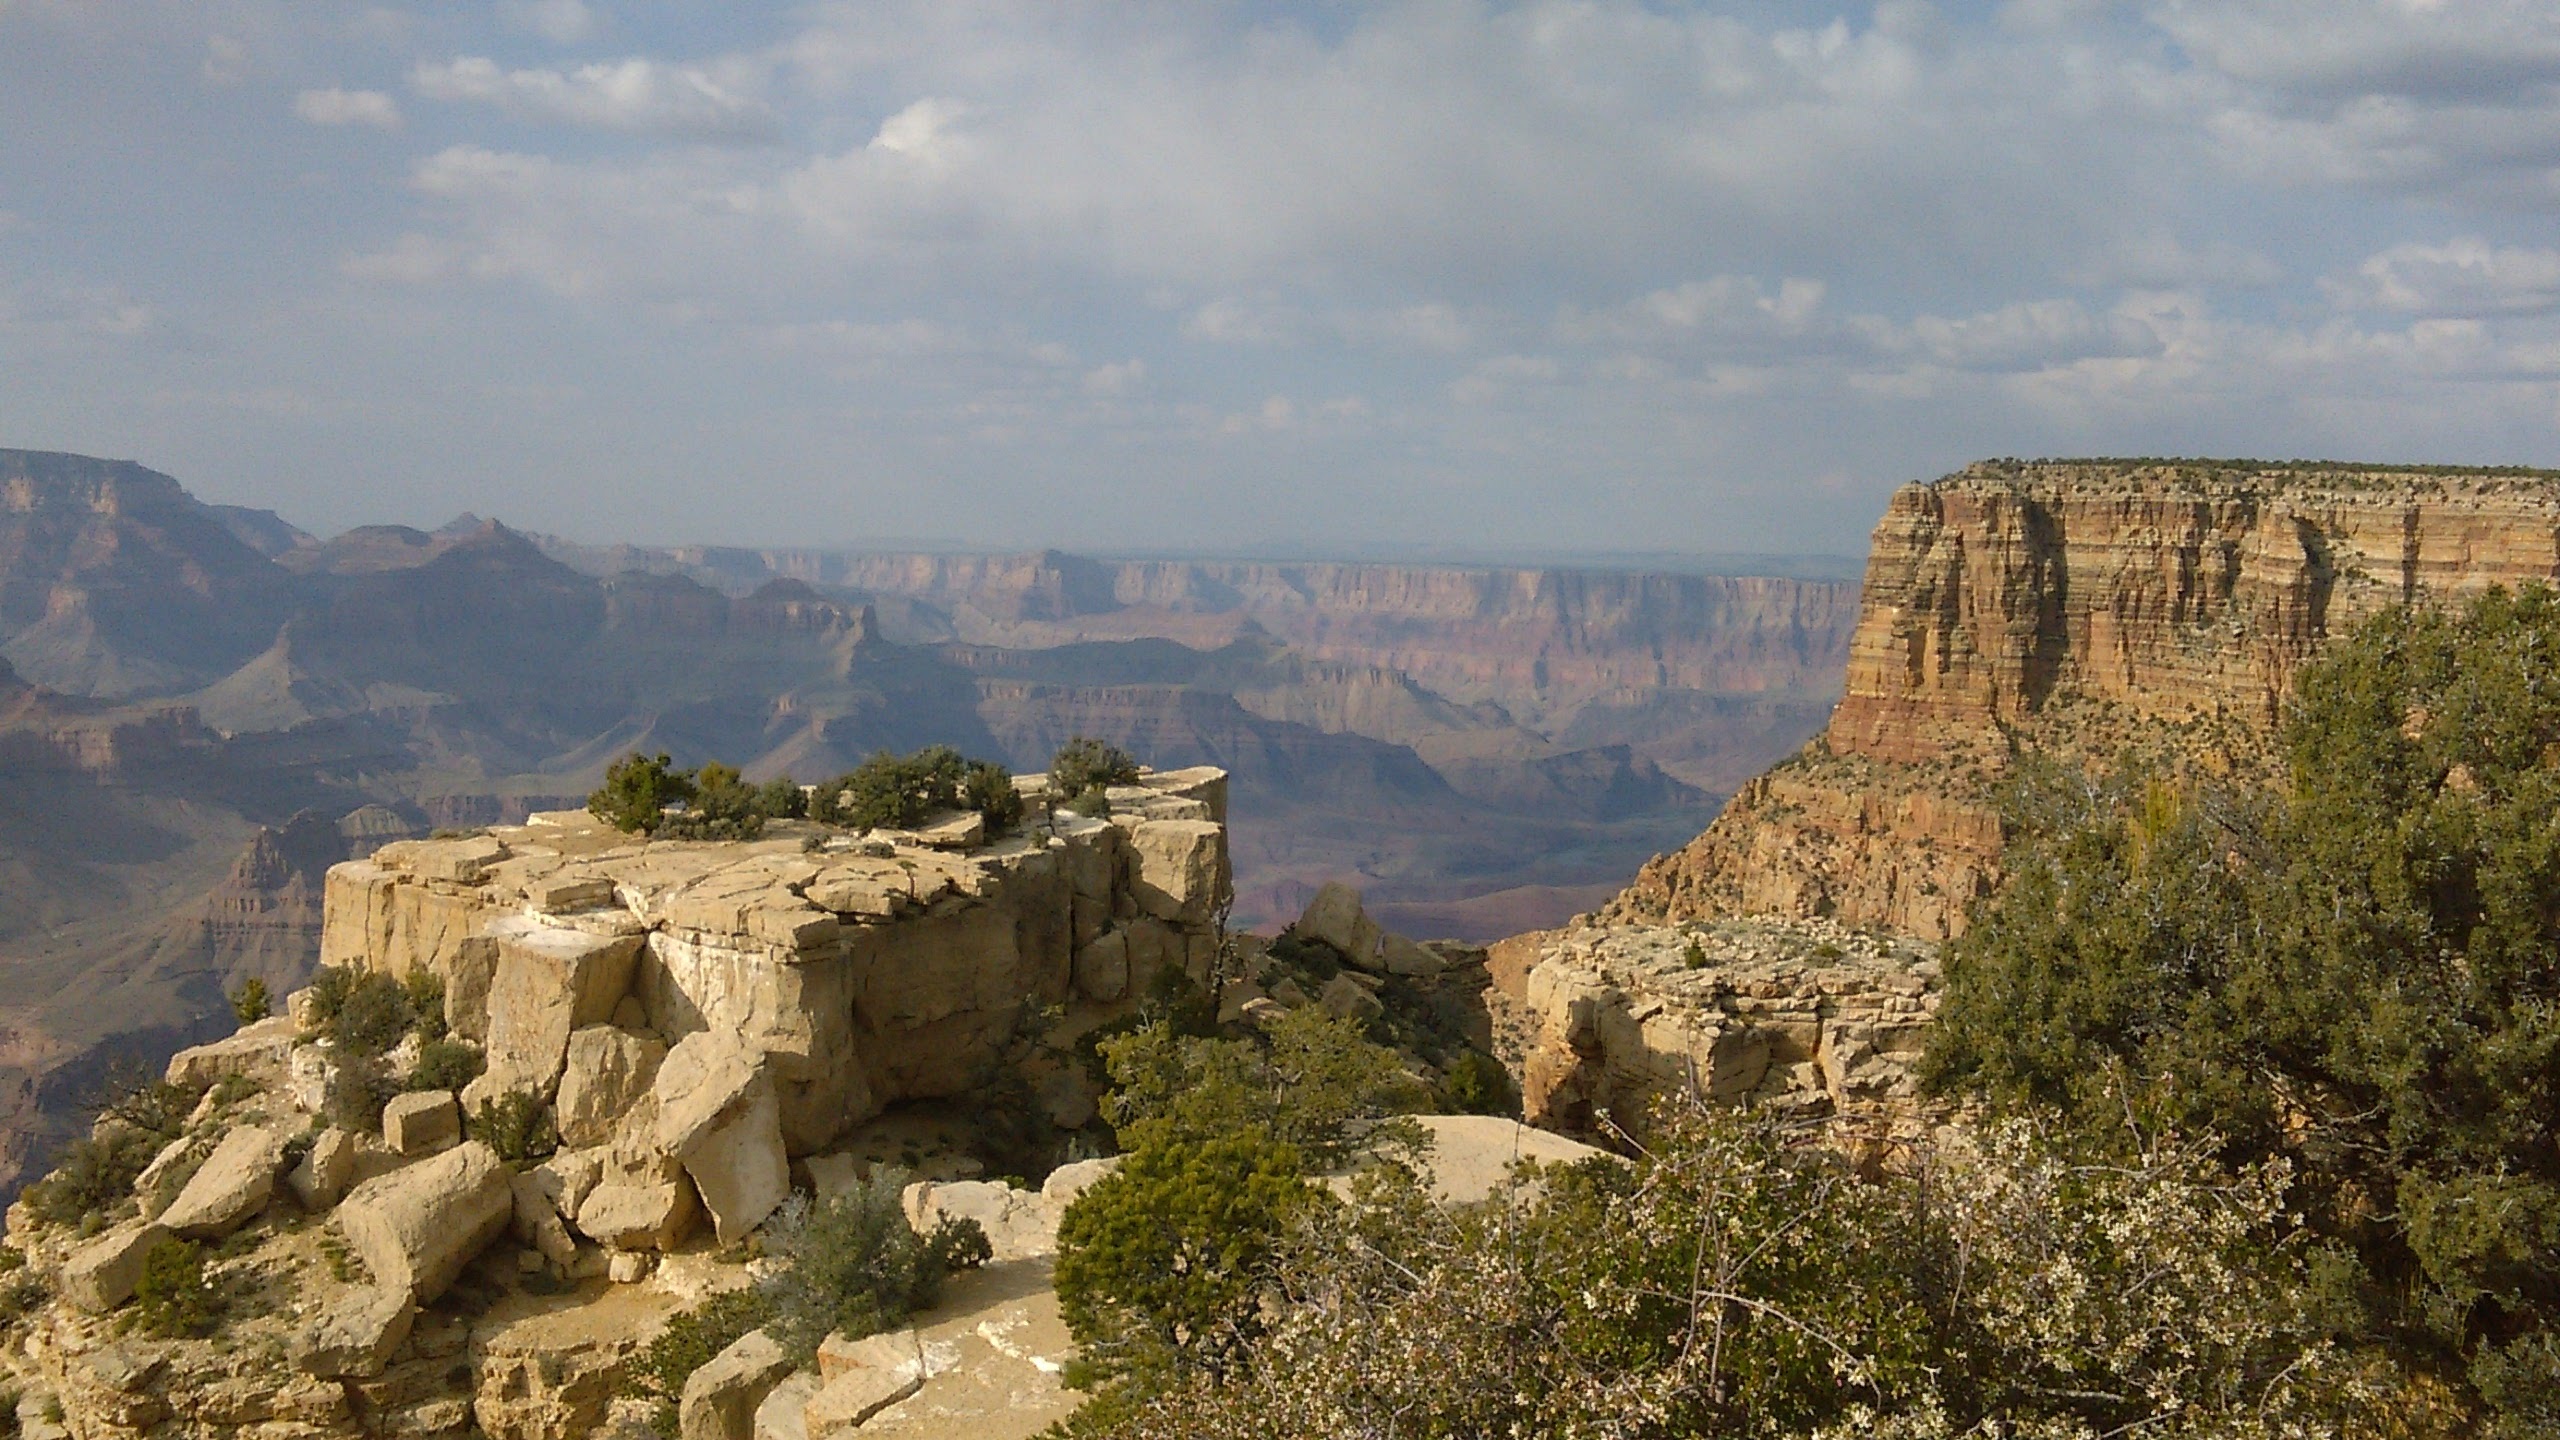
landscape, rock, mountain, valley, formation, cliff, arch, scenic, park, usa, america, canyon, grand canyon, tourism, terrain, national park, arizona, geology, ruins, badlands, plateau, famous, geological, southwest, wadi, landform, ancient history, geographical feature